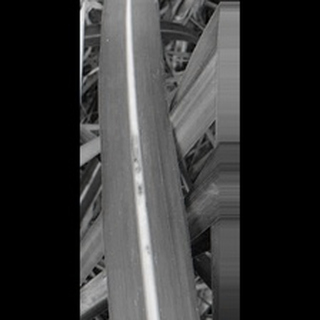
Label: sugarcane_red_rot